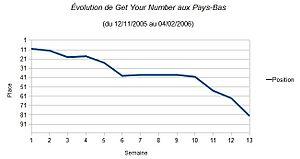
Evolution du classement de Get Your Number de Mariah Carey dans le classement néerlandais des singles.
Get Your Number est une chanson de l'artiste américaine Mariah Carey. Elle est écrite par Carey, Jermaine Dupri, Johntà Austin et Bryan Michael Cox et produite par Carey, Dupri et LRoc. Elle est le troisième single de son dixième album studio intitulé The Emancipation of Mimi. Elle est construite sur un échantillon de la chanson Just an Illusion du groupe Imagination et à cause du droit d'auteur, les noms des auteurs-compositeurs doivent figurer sur les crédits de Get Your Number. Les paroles décrivent une personne qui demande avec insistance le numéro de téléphone de quelqu'un d'autre dans une discothèque.